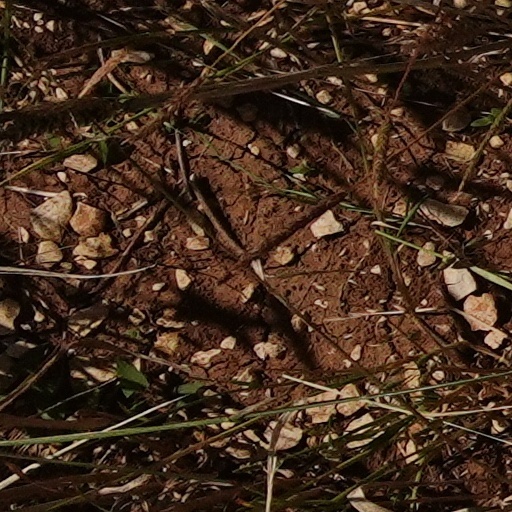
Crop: wheat